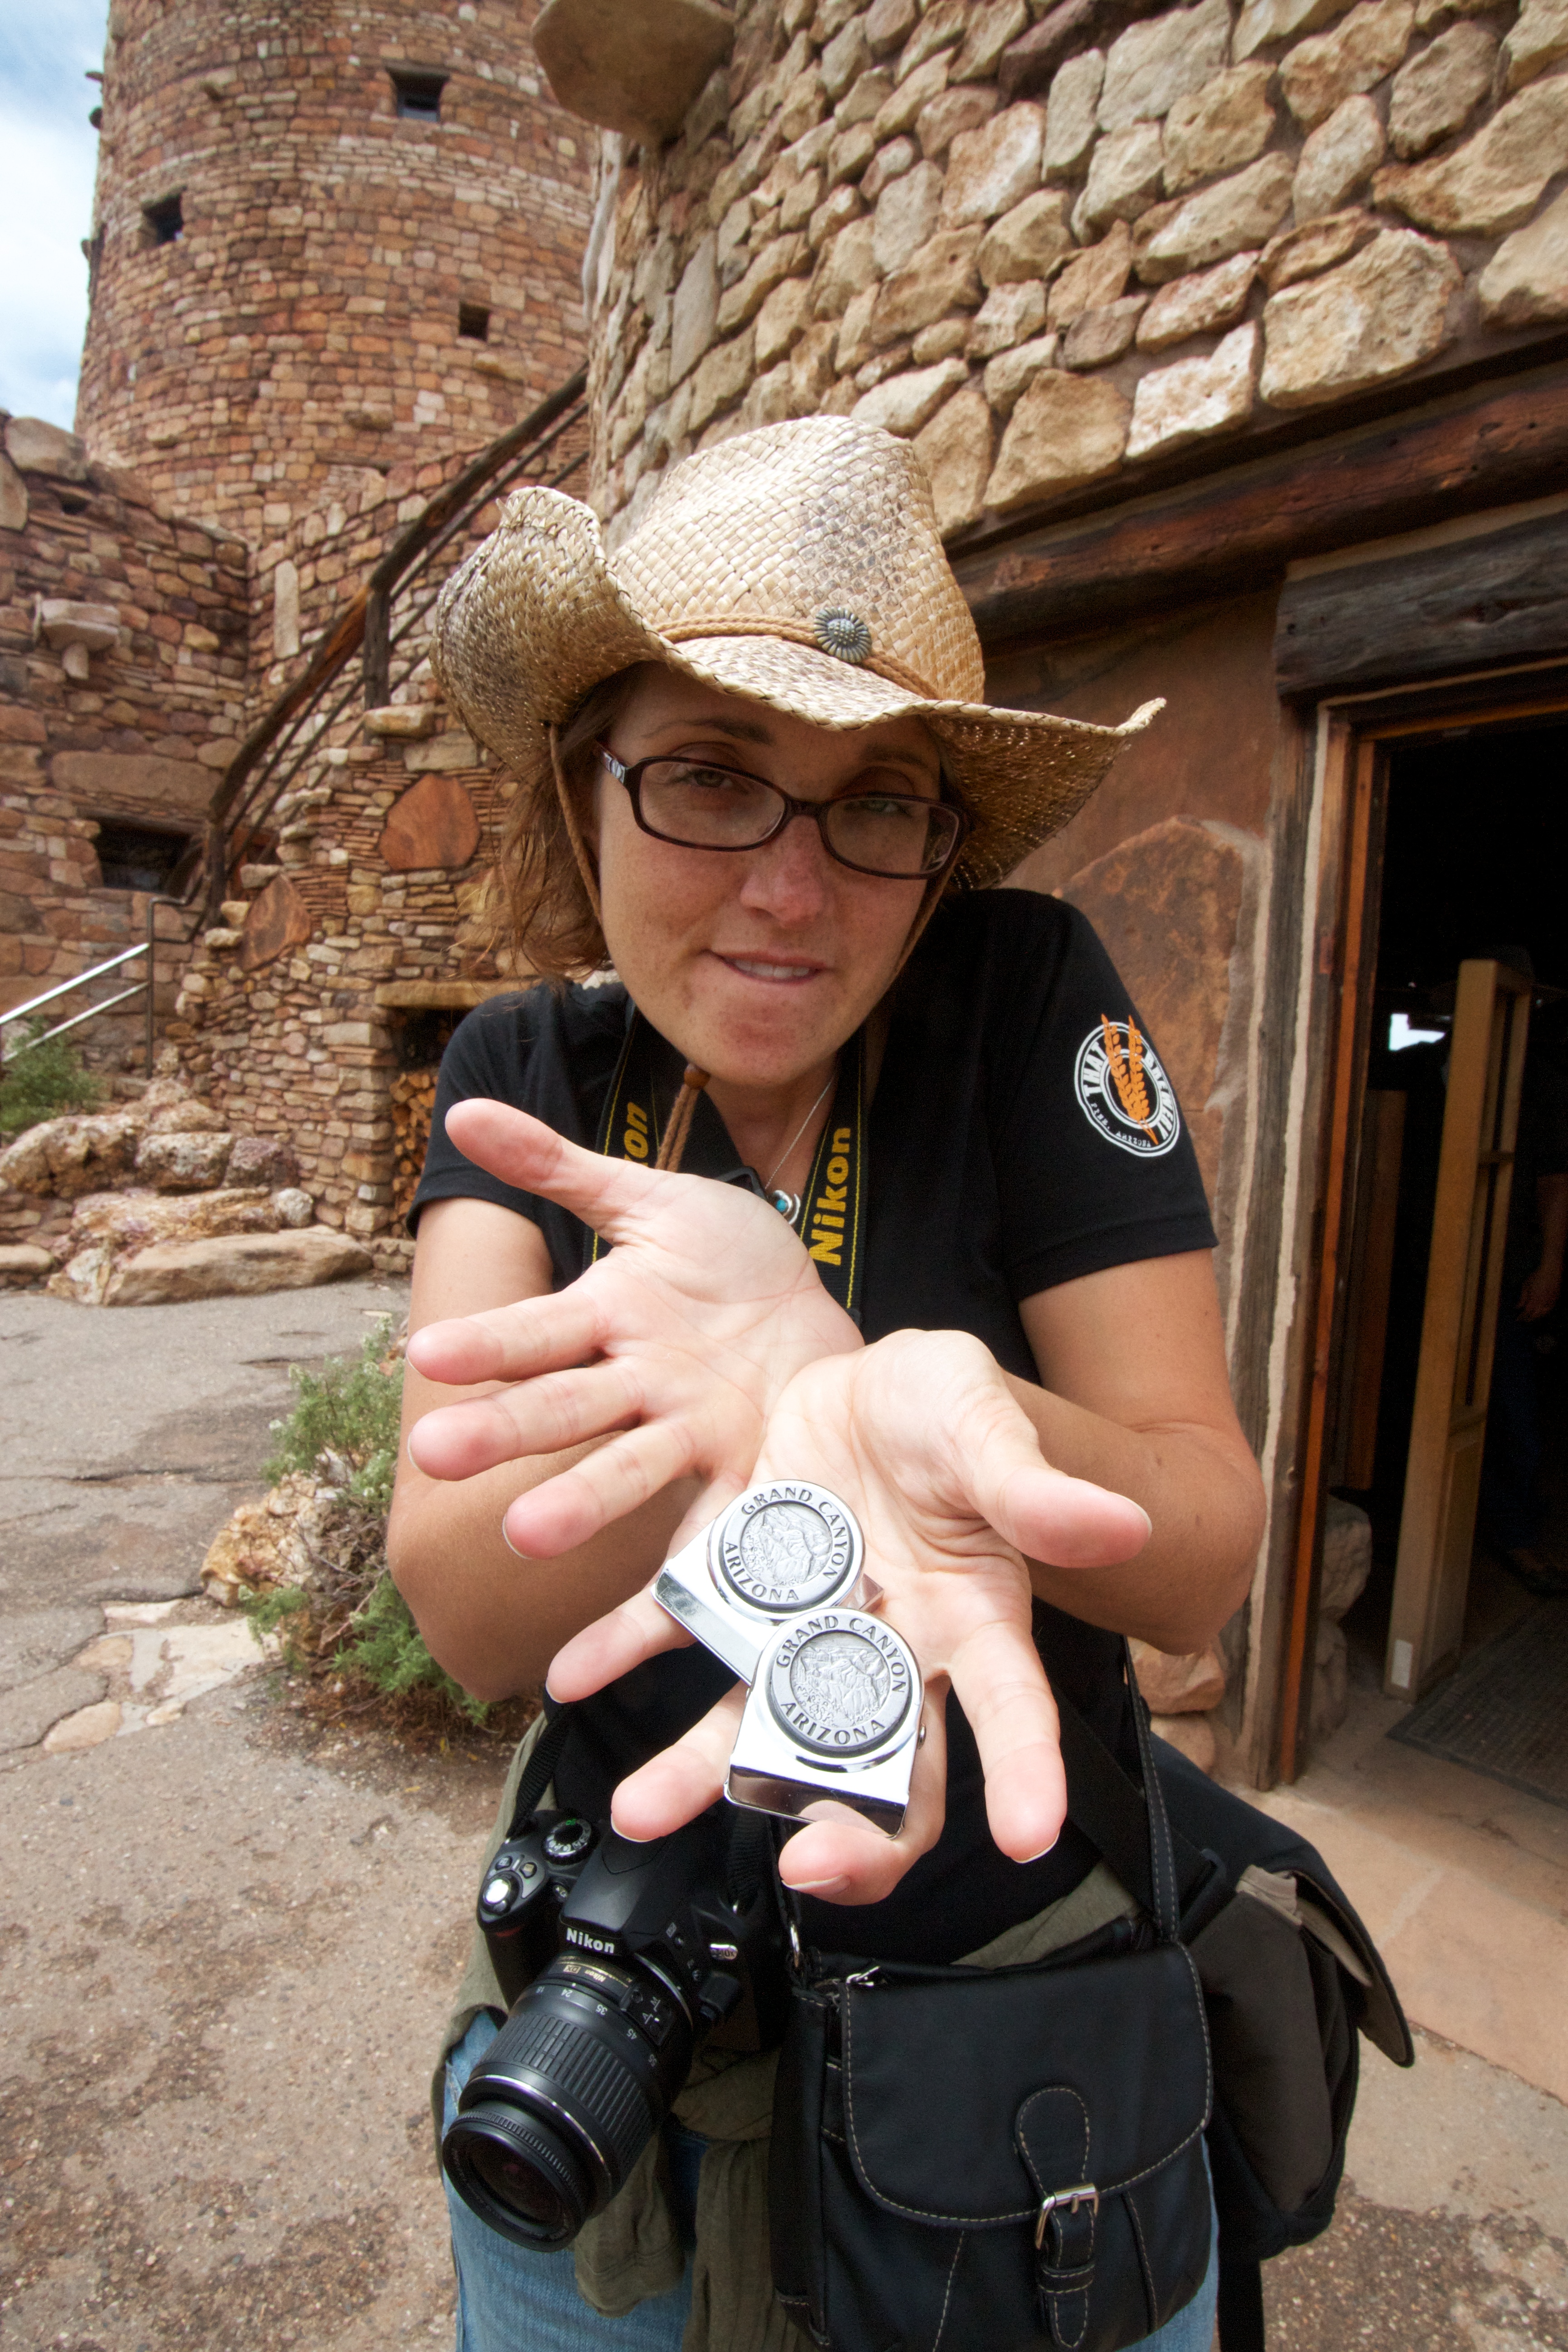
man, person, travel, male, spring, lady, grandcanyon, giulia